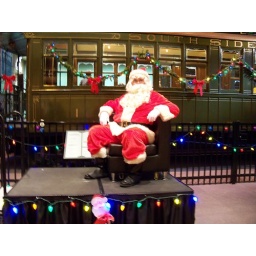
Santa is sitting in front of Chicago's first elevated train car built in 1882, at the Chicago History Museum.